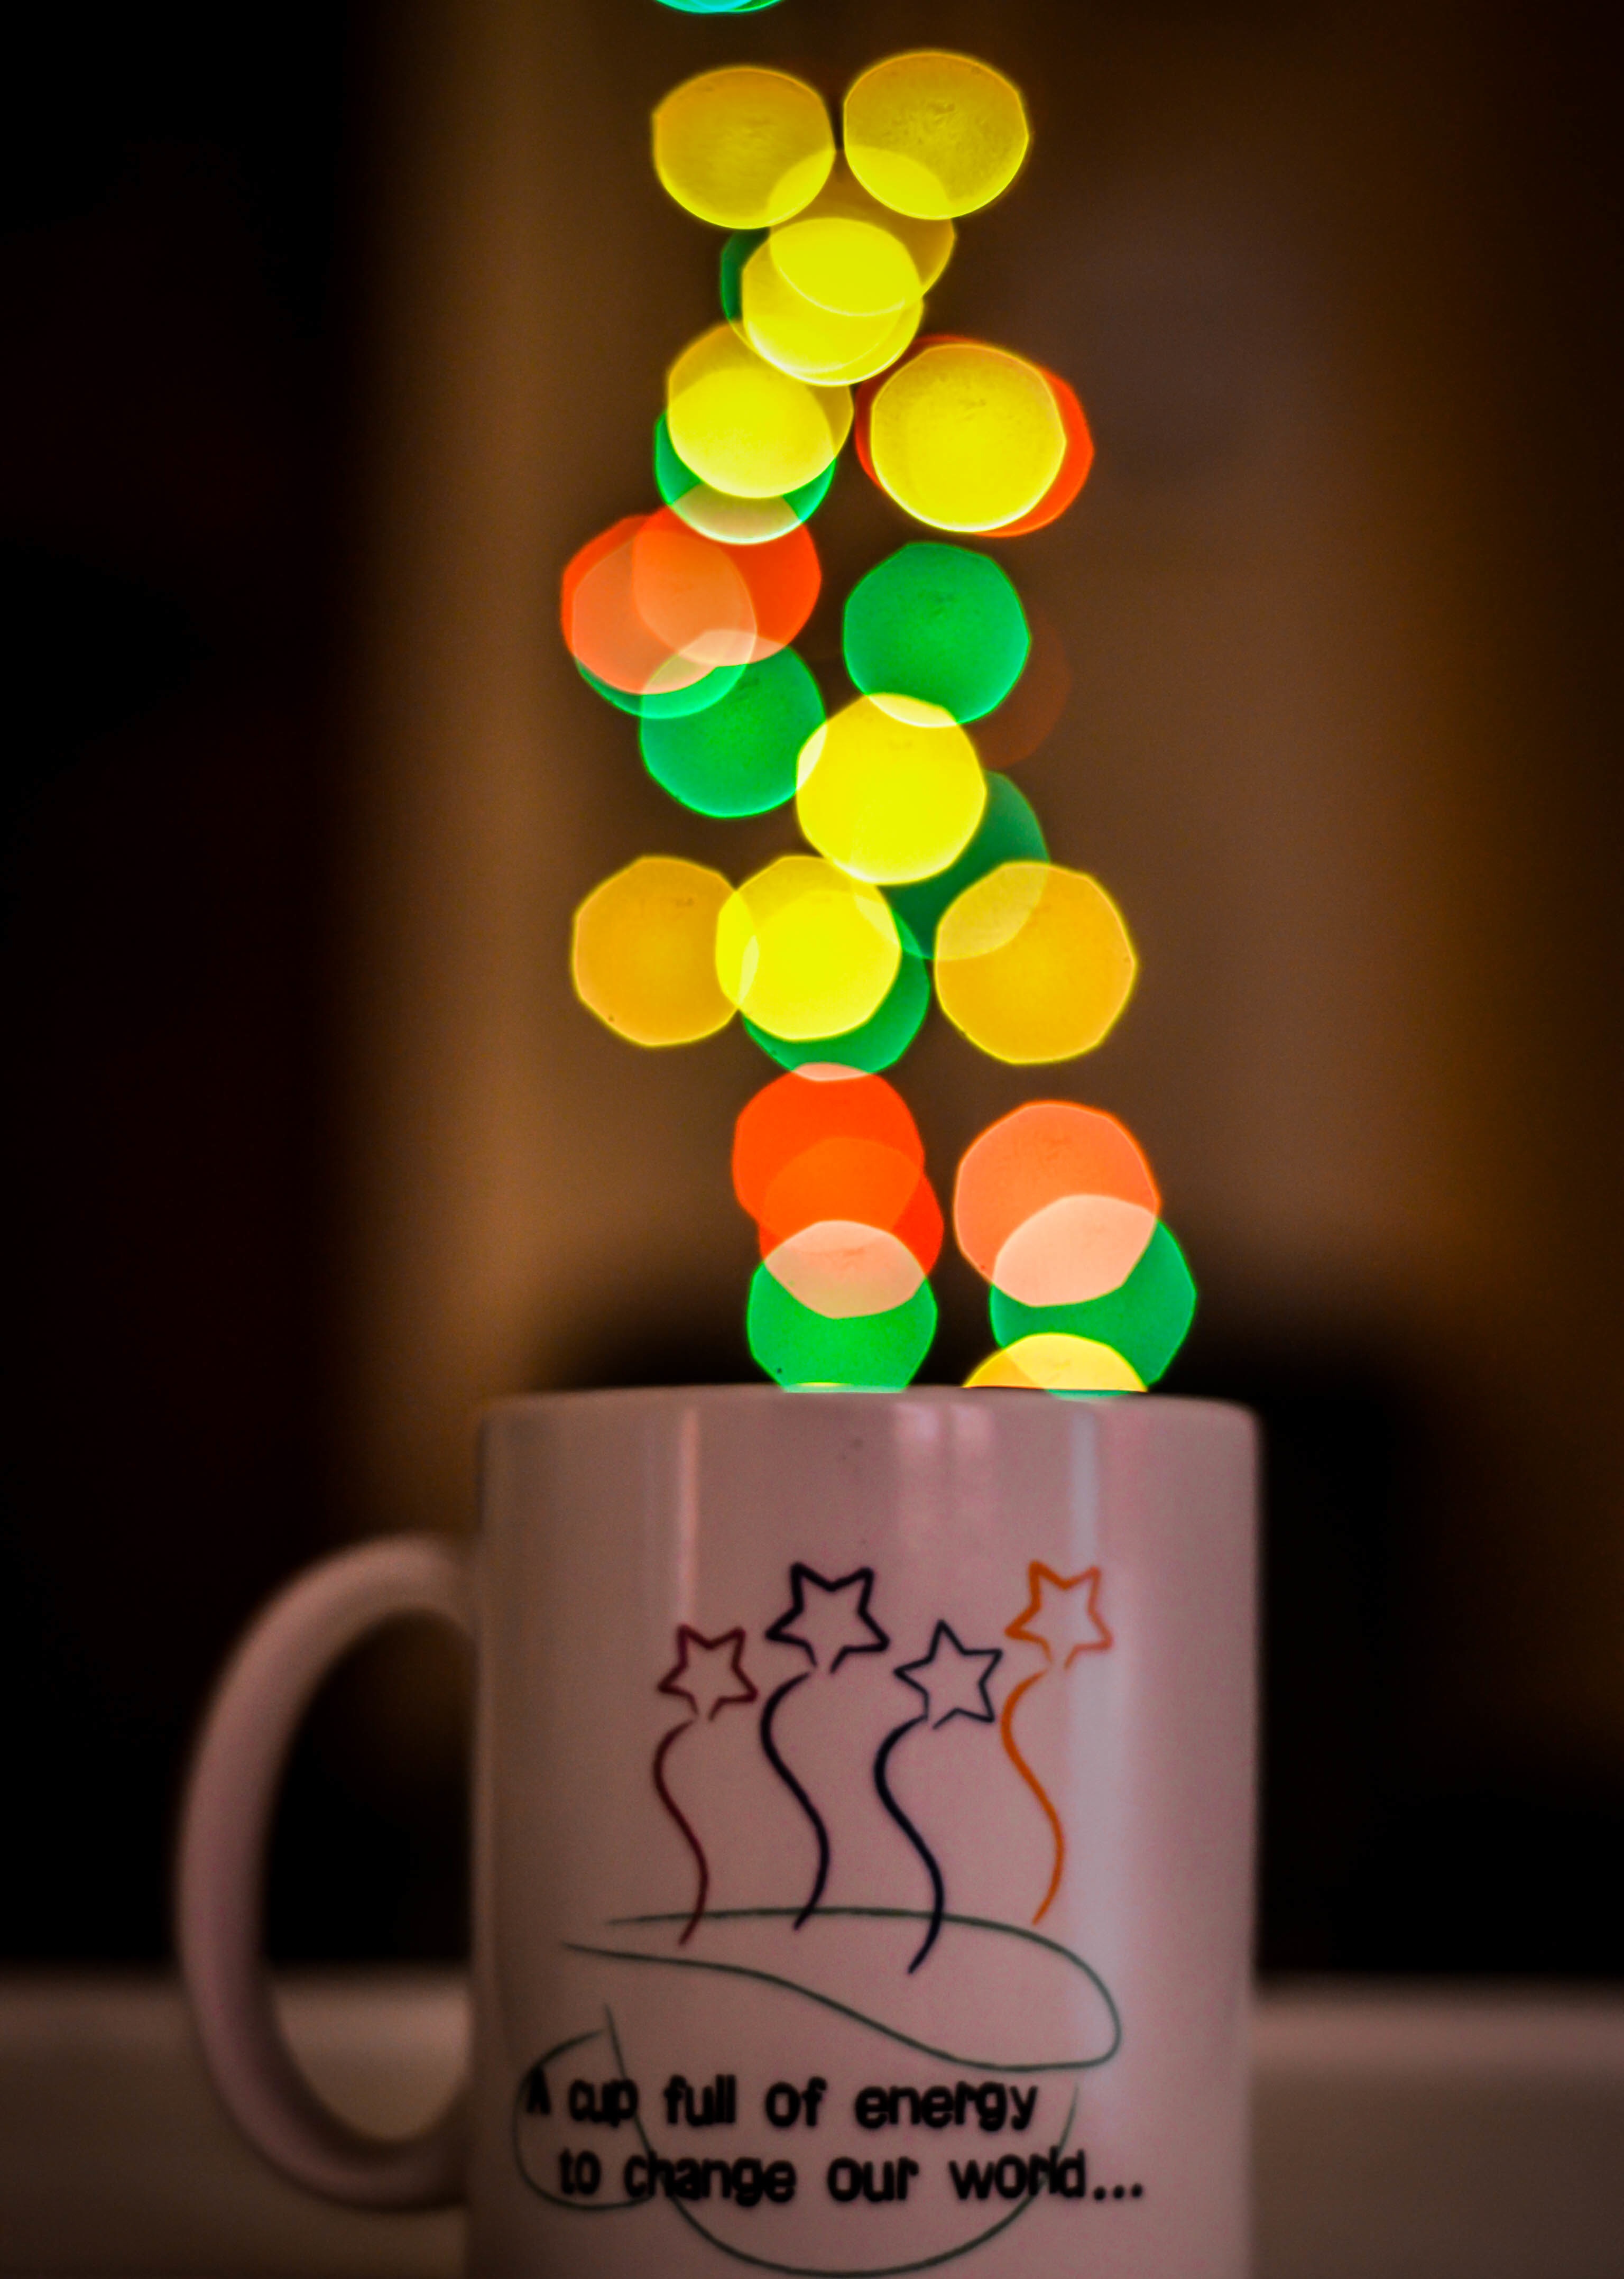
flower, food, green, color, yellow, lighting